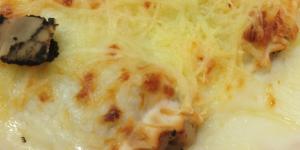
canelones de carne con trufa